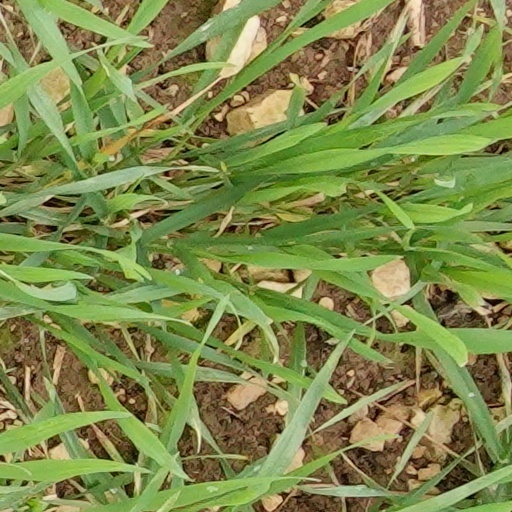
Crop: wheat